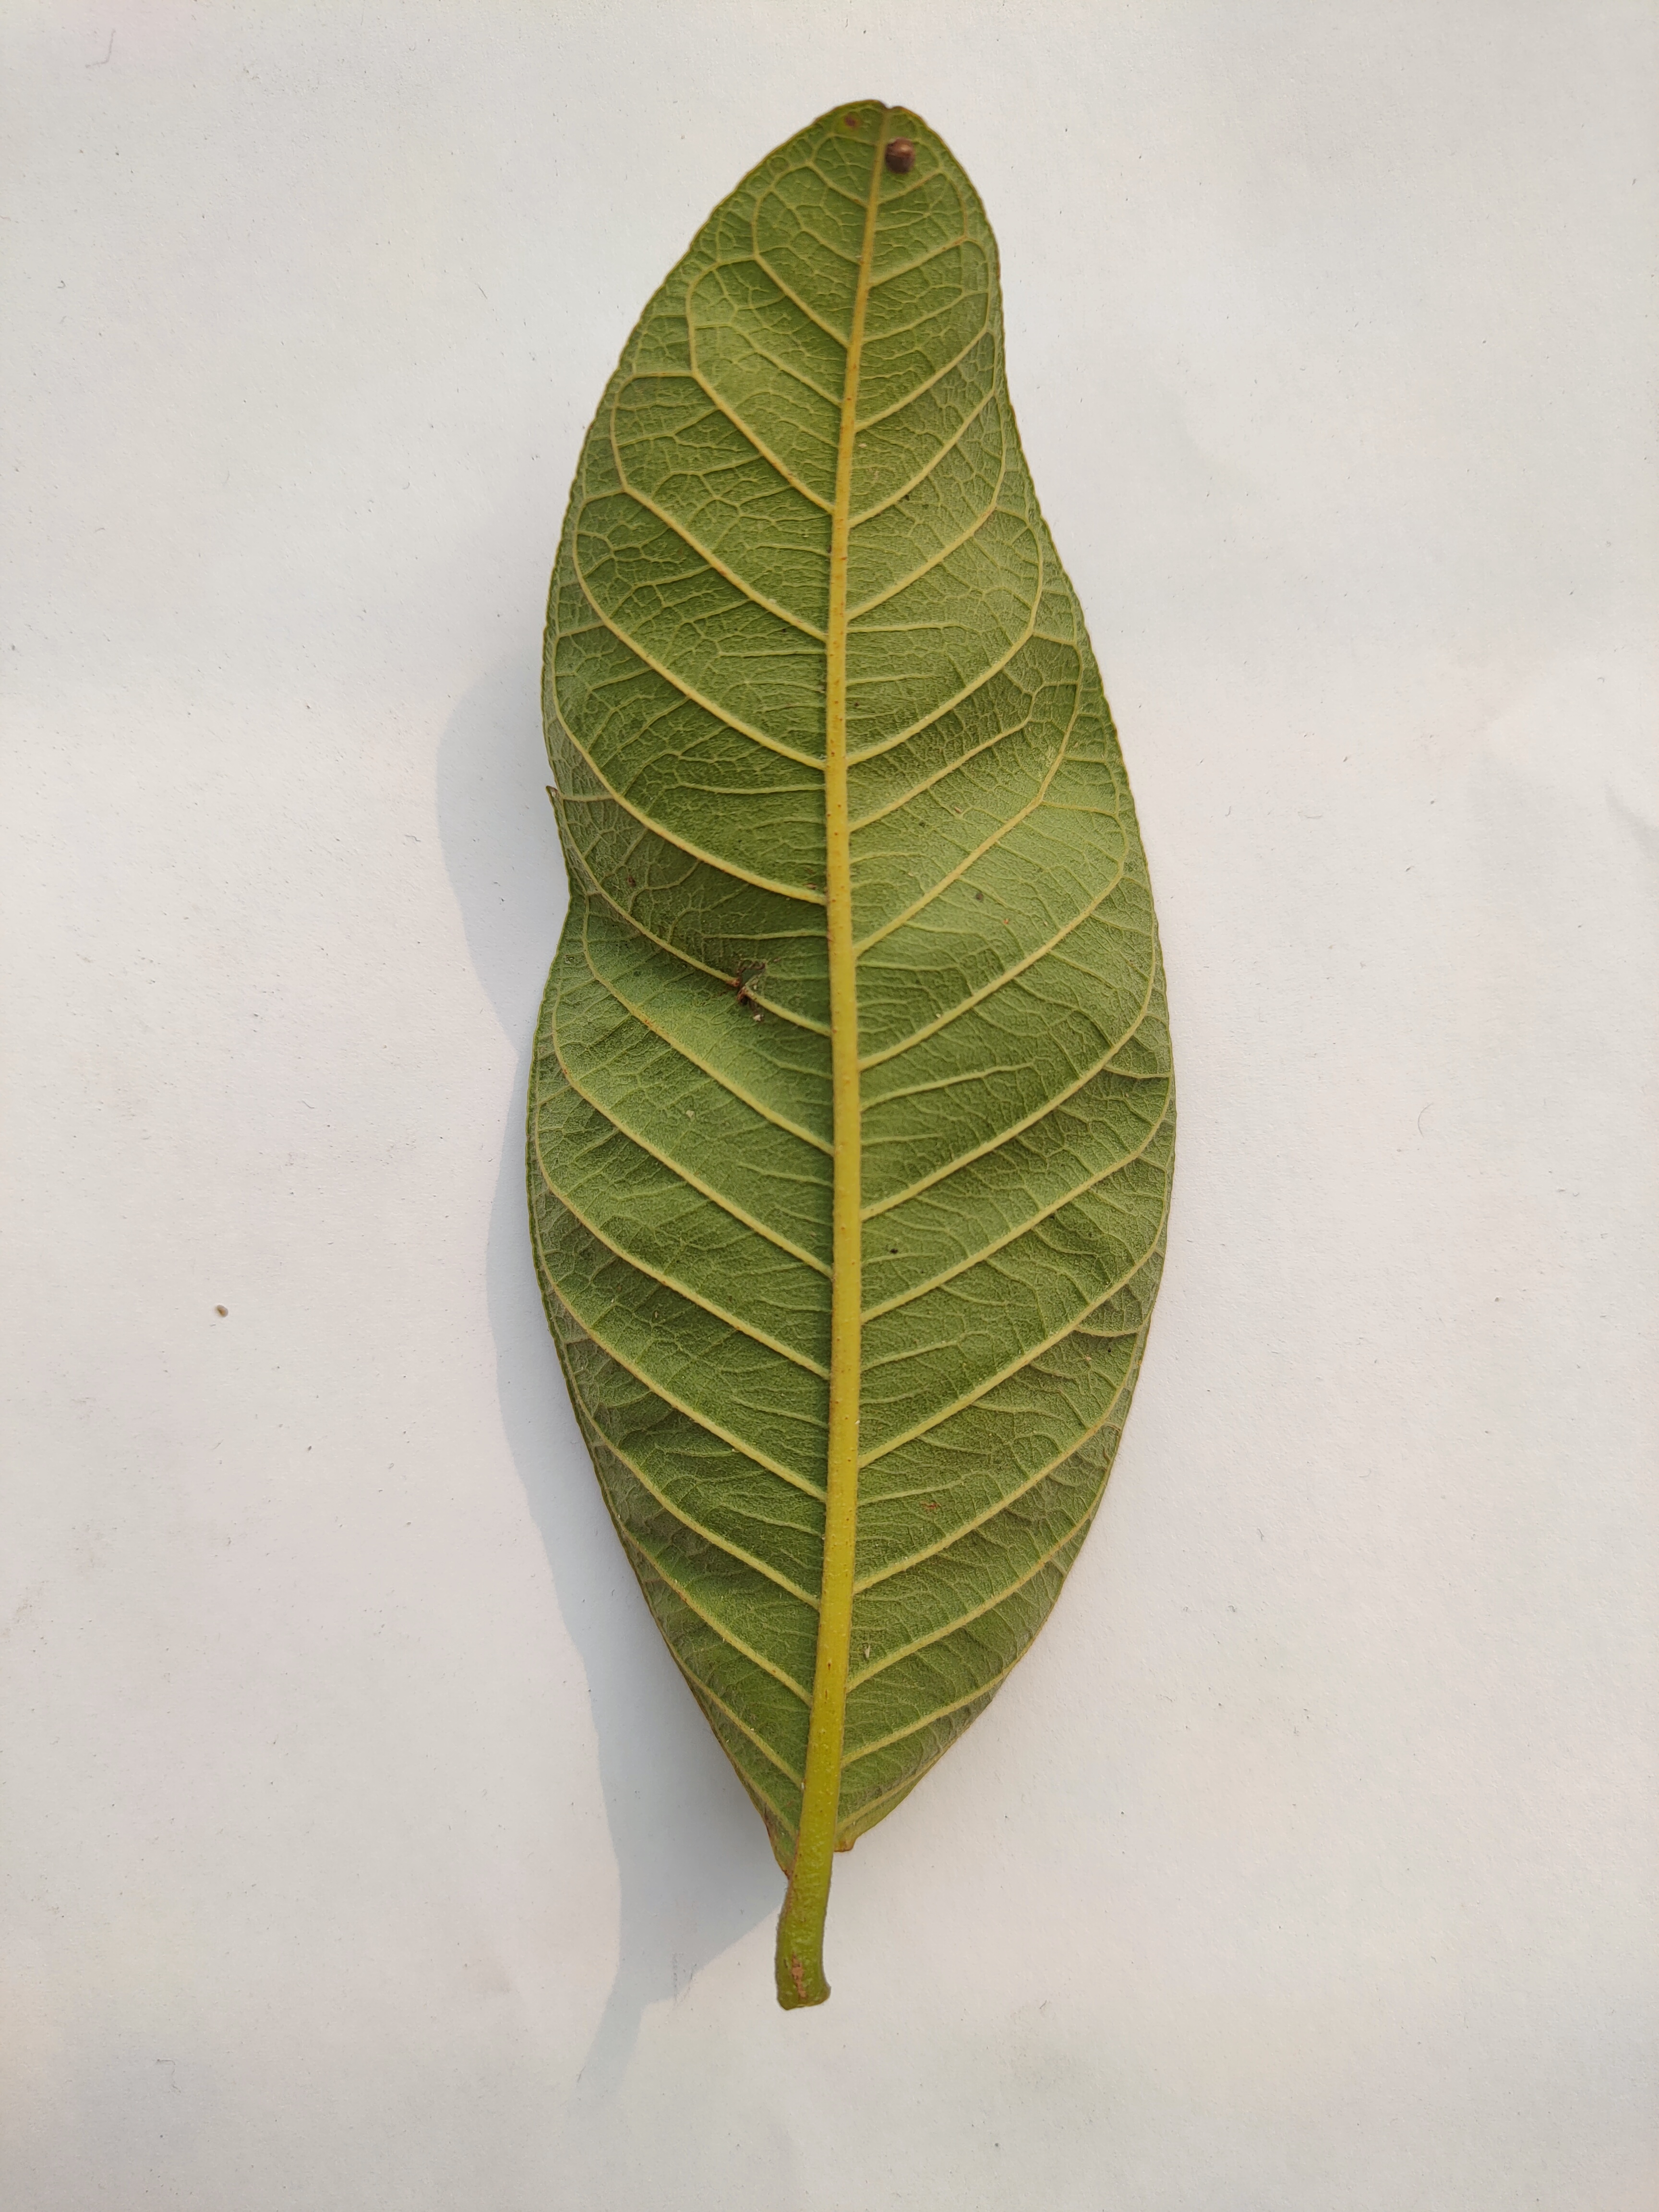
Leaf variety: Guava